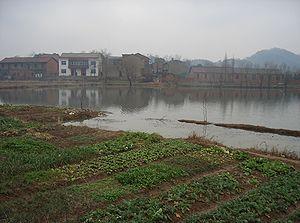
Huanggang est une ville de l'est de la province du Hubei en Chine.
Le xian de Qichun est un district administratif de la province du Hubei en Chine. Il est placé sous la juridiction de la ville-préfecture de Huanggang.